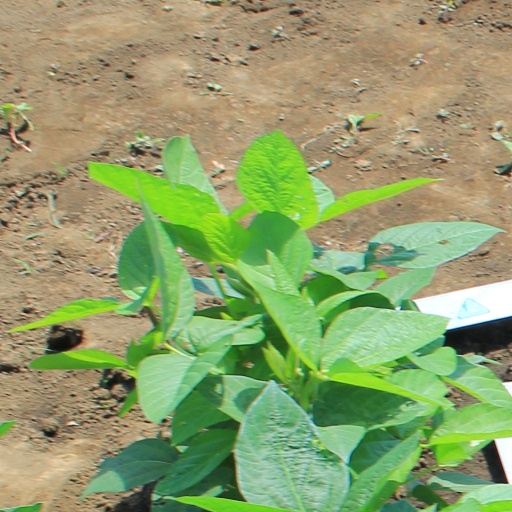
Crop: soybean